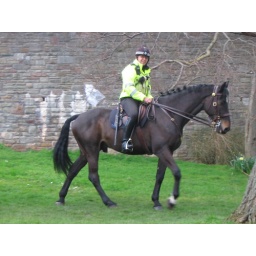
horse in castle park!